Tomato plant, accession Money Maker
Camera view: horizontal (90 deg, fisheye); turntable rotation: 0 degrees
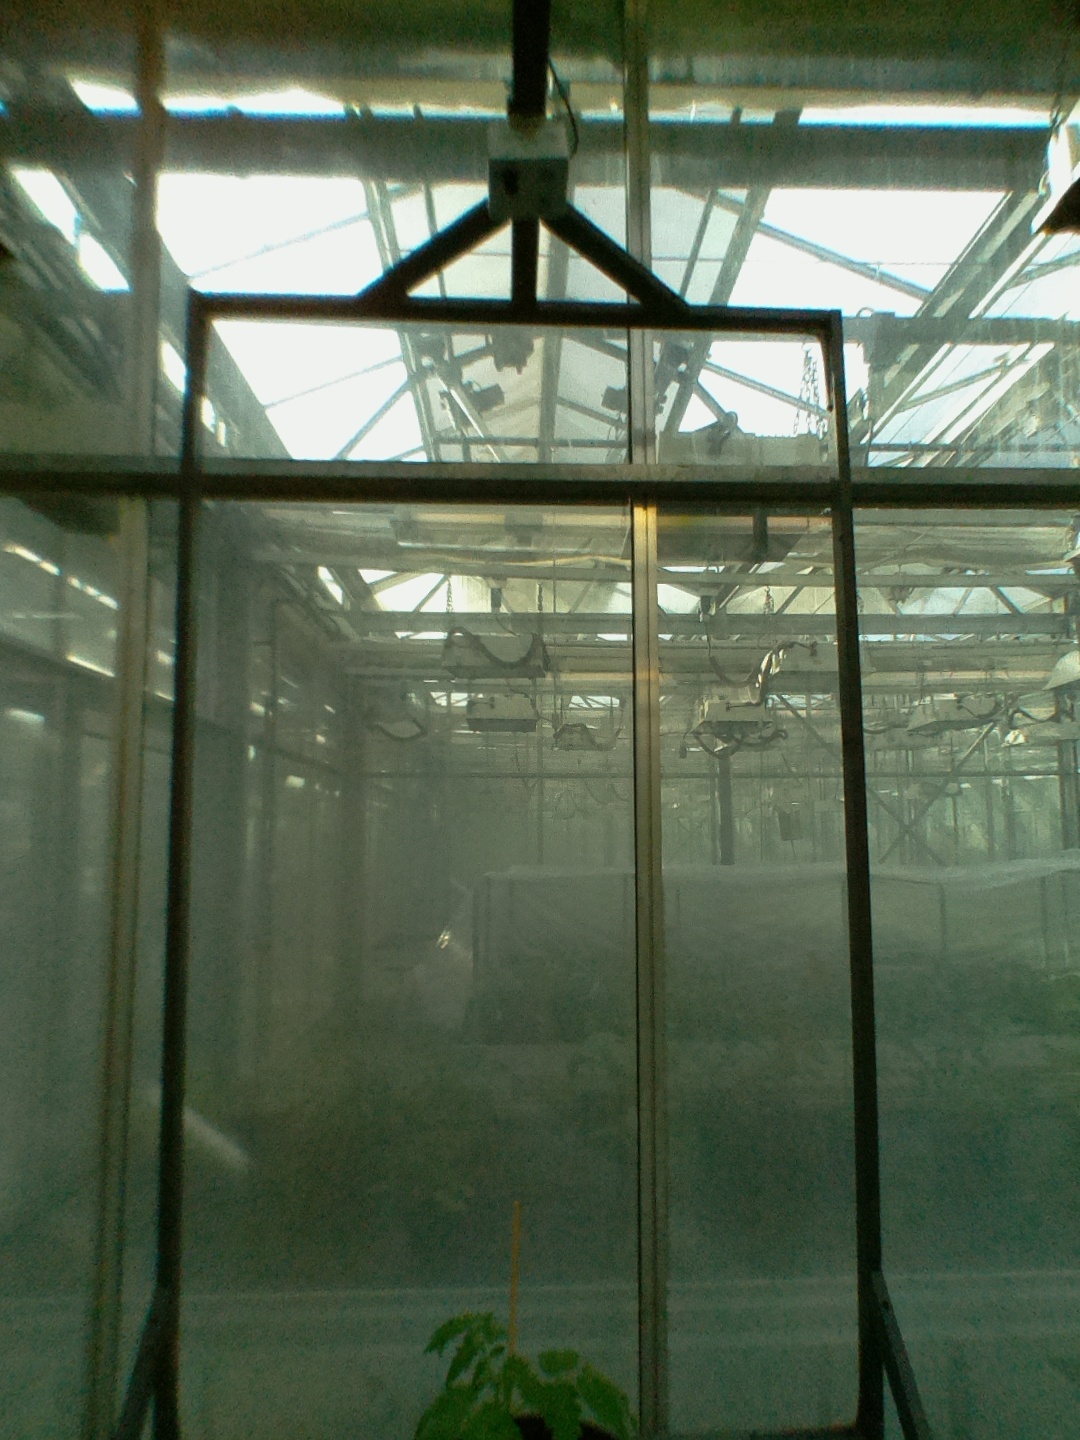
BBCH growth stage 13: 6 of true leaves visible